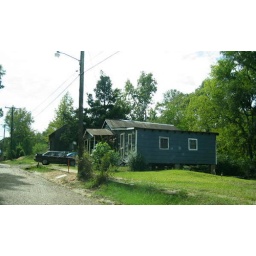
Old wooden house in Crystal Springs, freqented by TJ